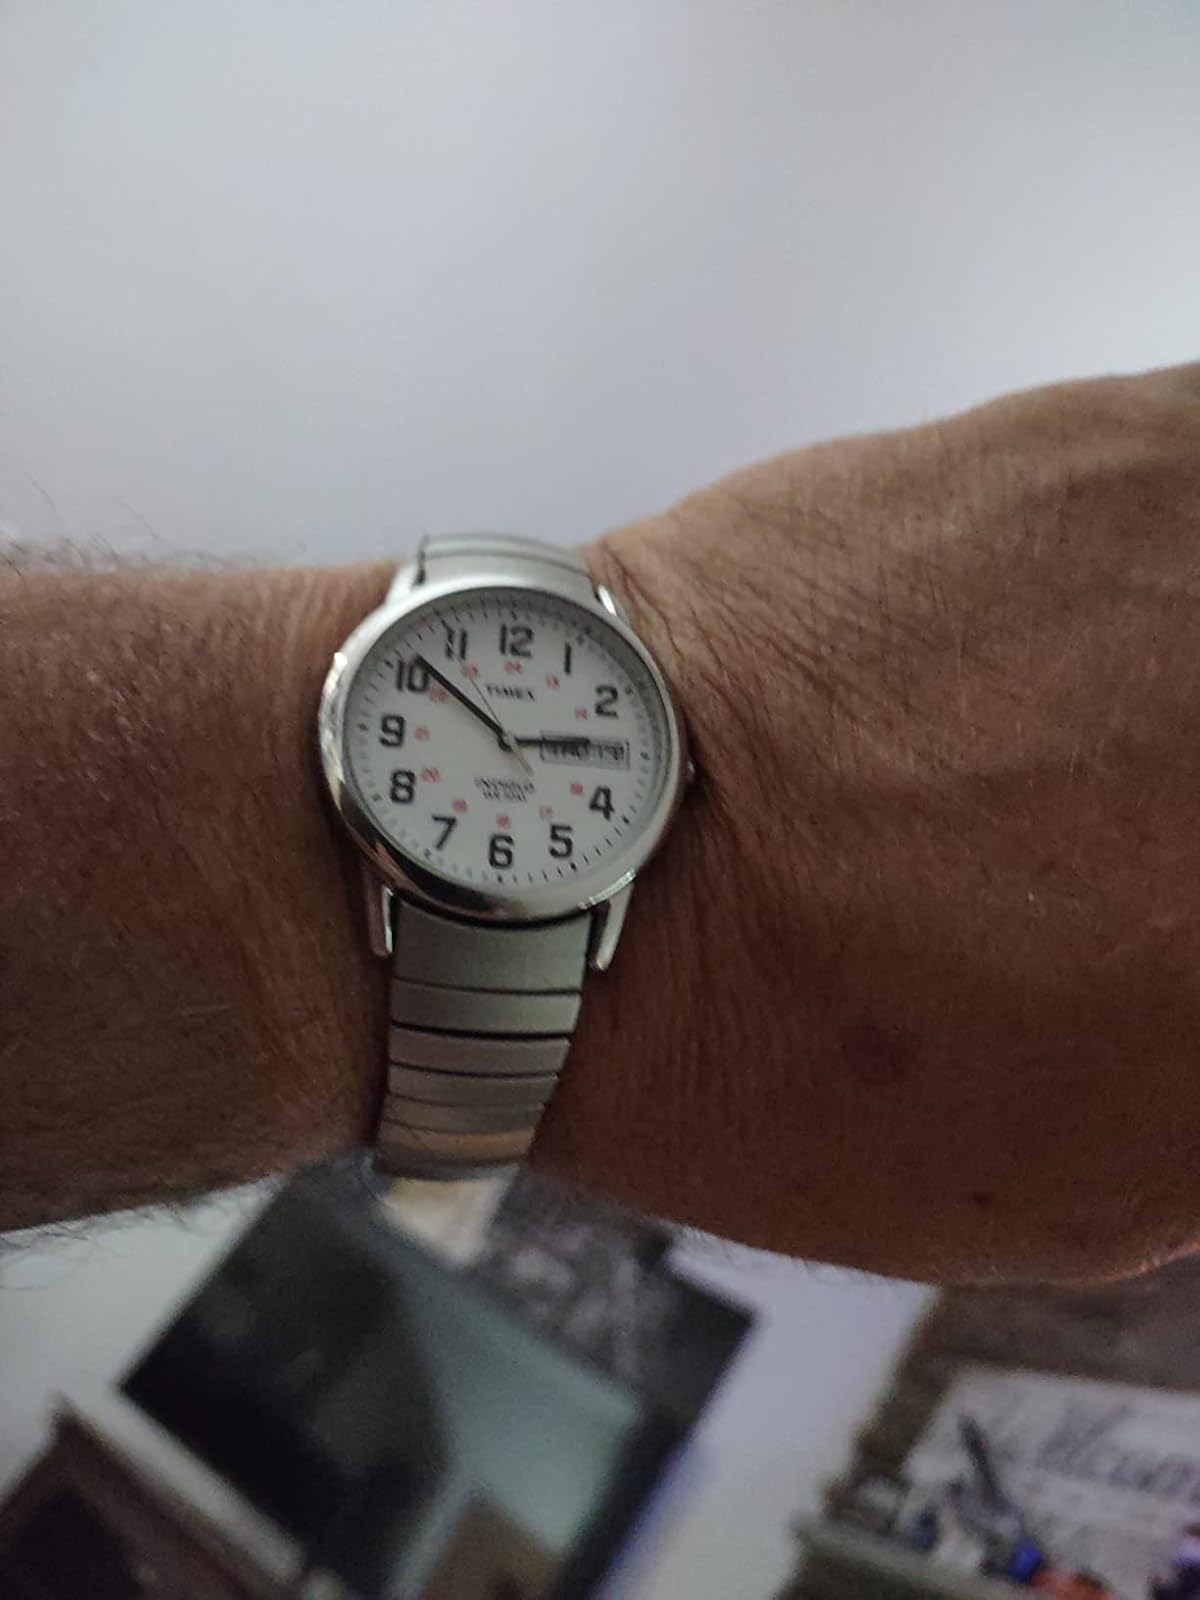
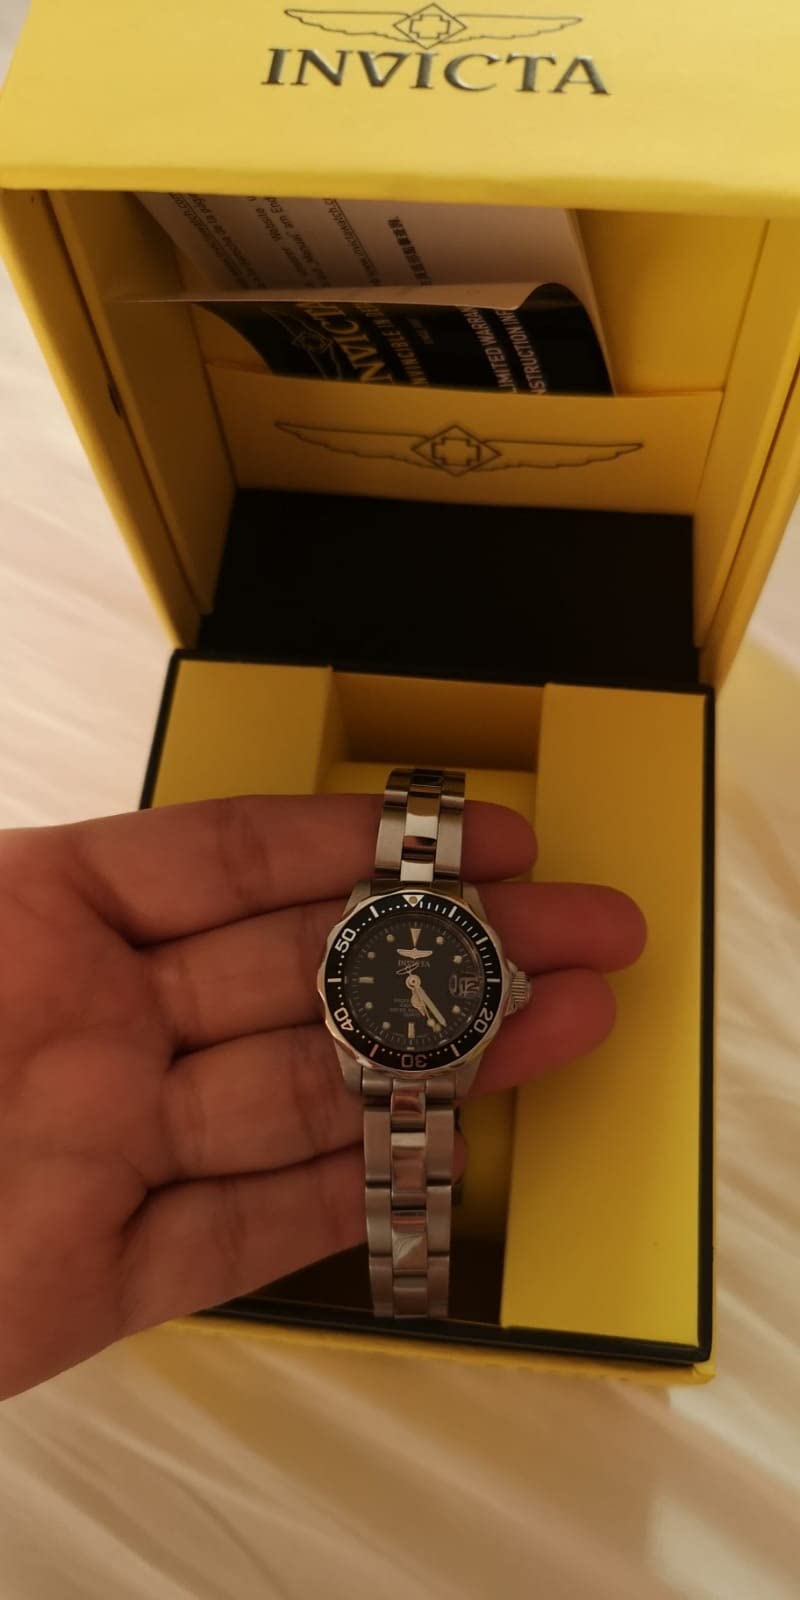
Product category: accessories_watch
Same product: no